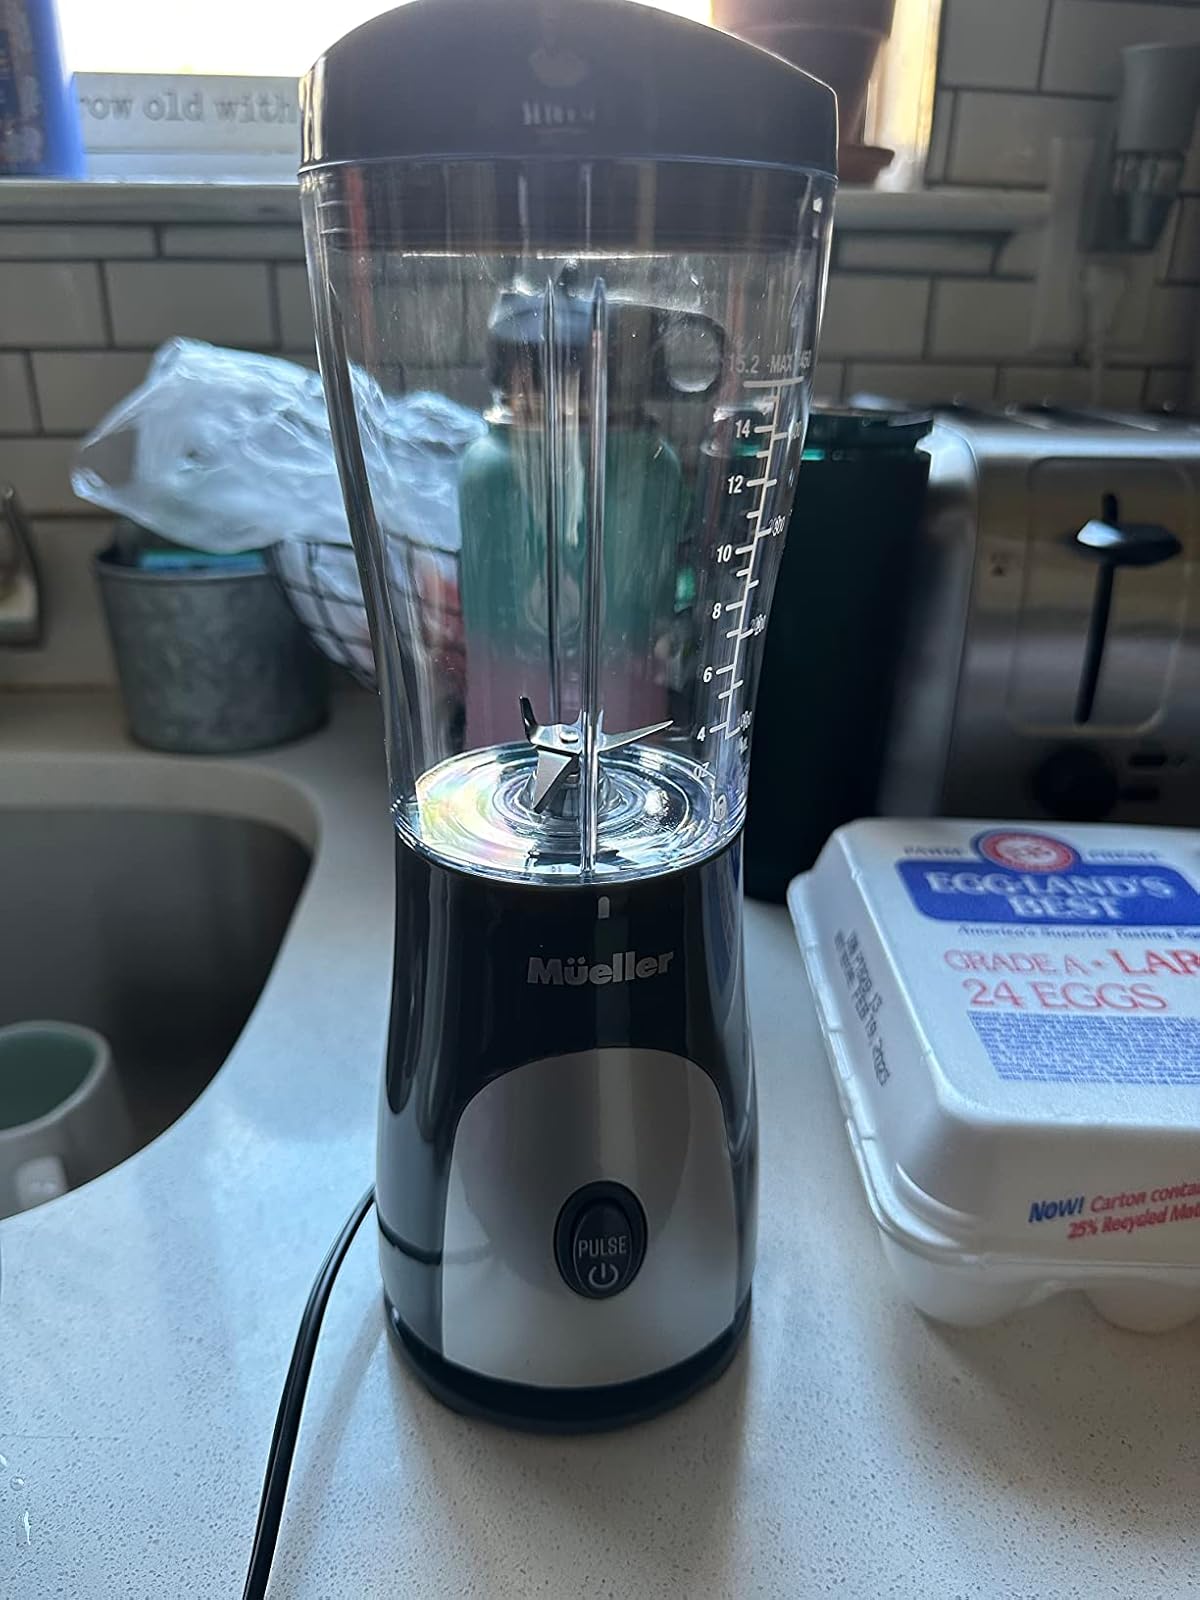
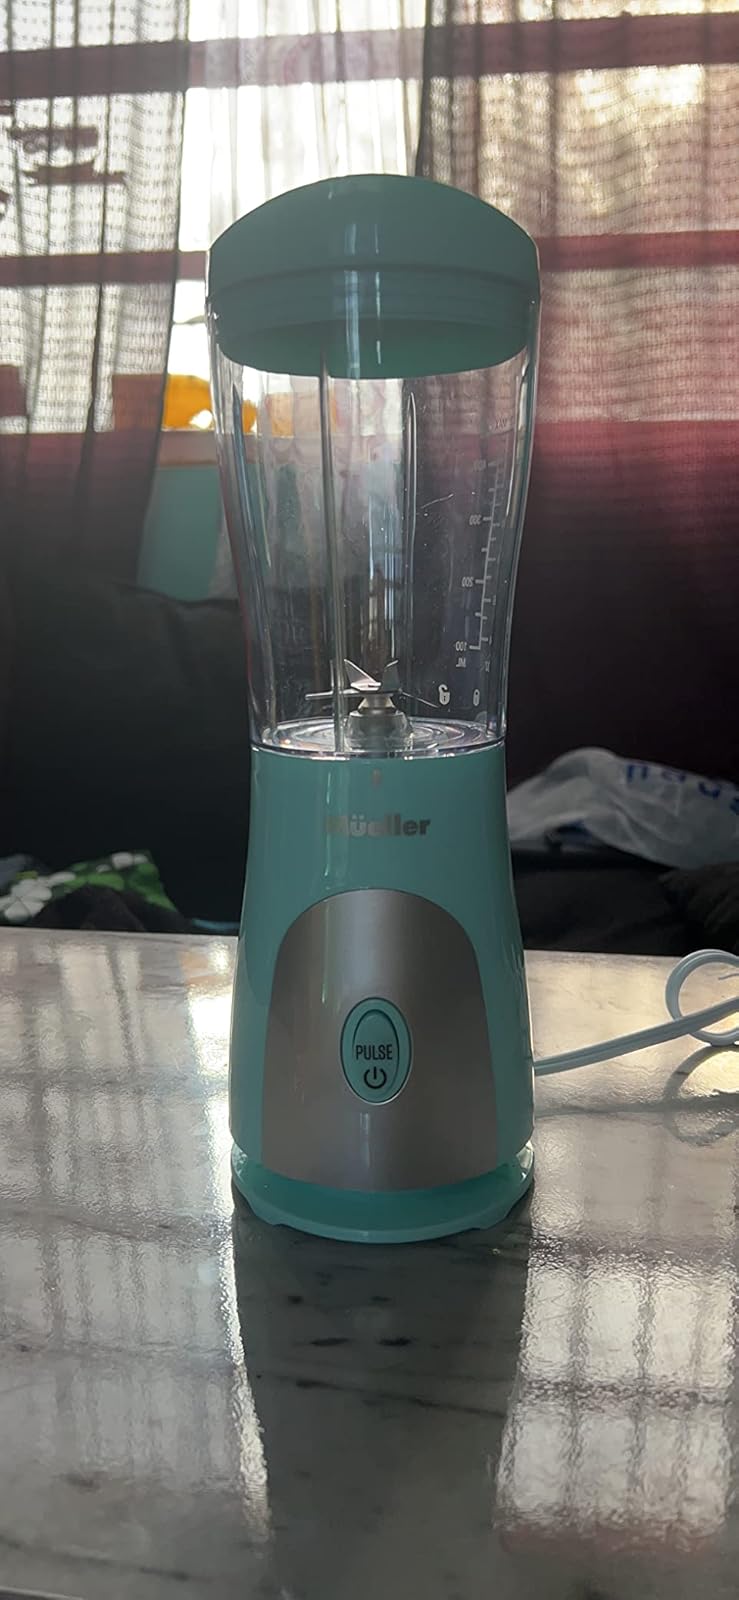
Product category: items_blender
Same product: no